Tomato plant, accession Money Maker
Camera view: bottom (45 deg); turntable rotation: 30 degrees
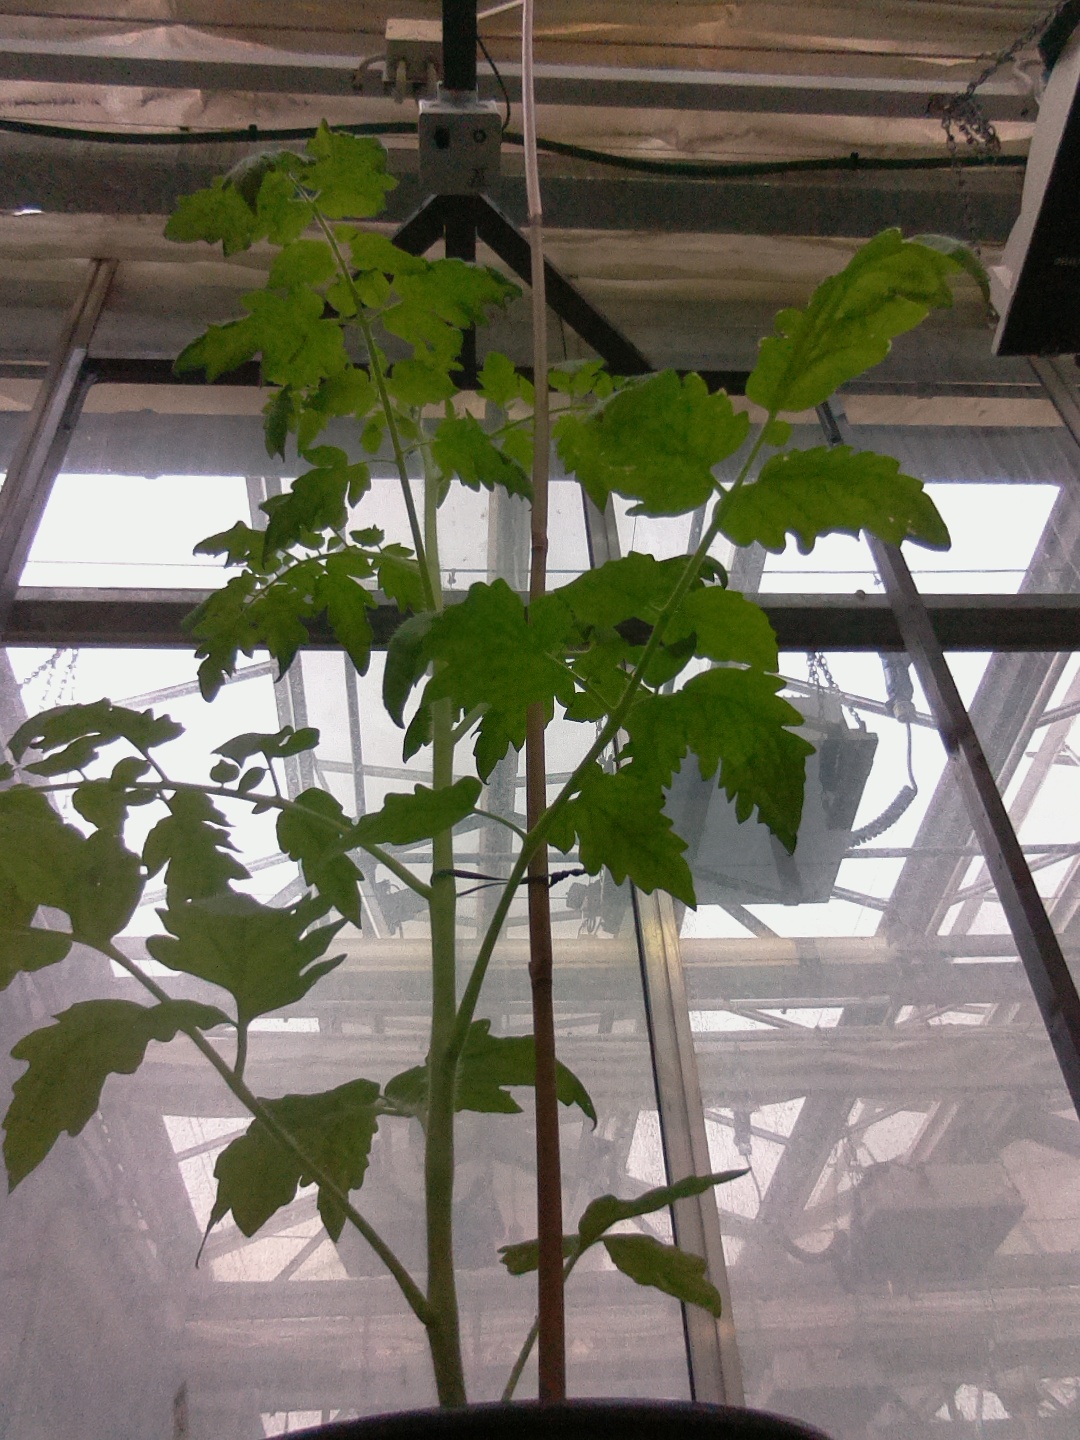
BBCH growth stage 51: First inflorence visible, visible closed flower bud